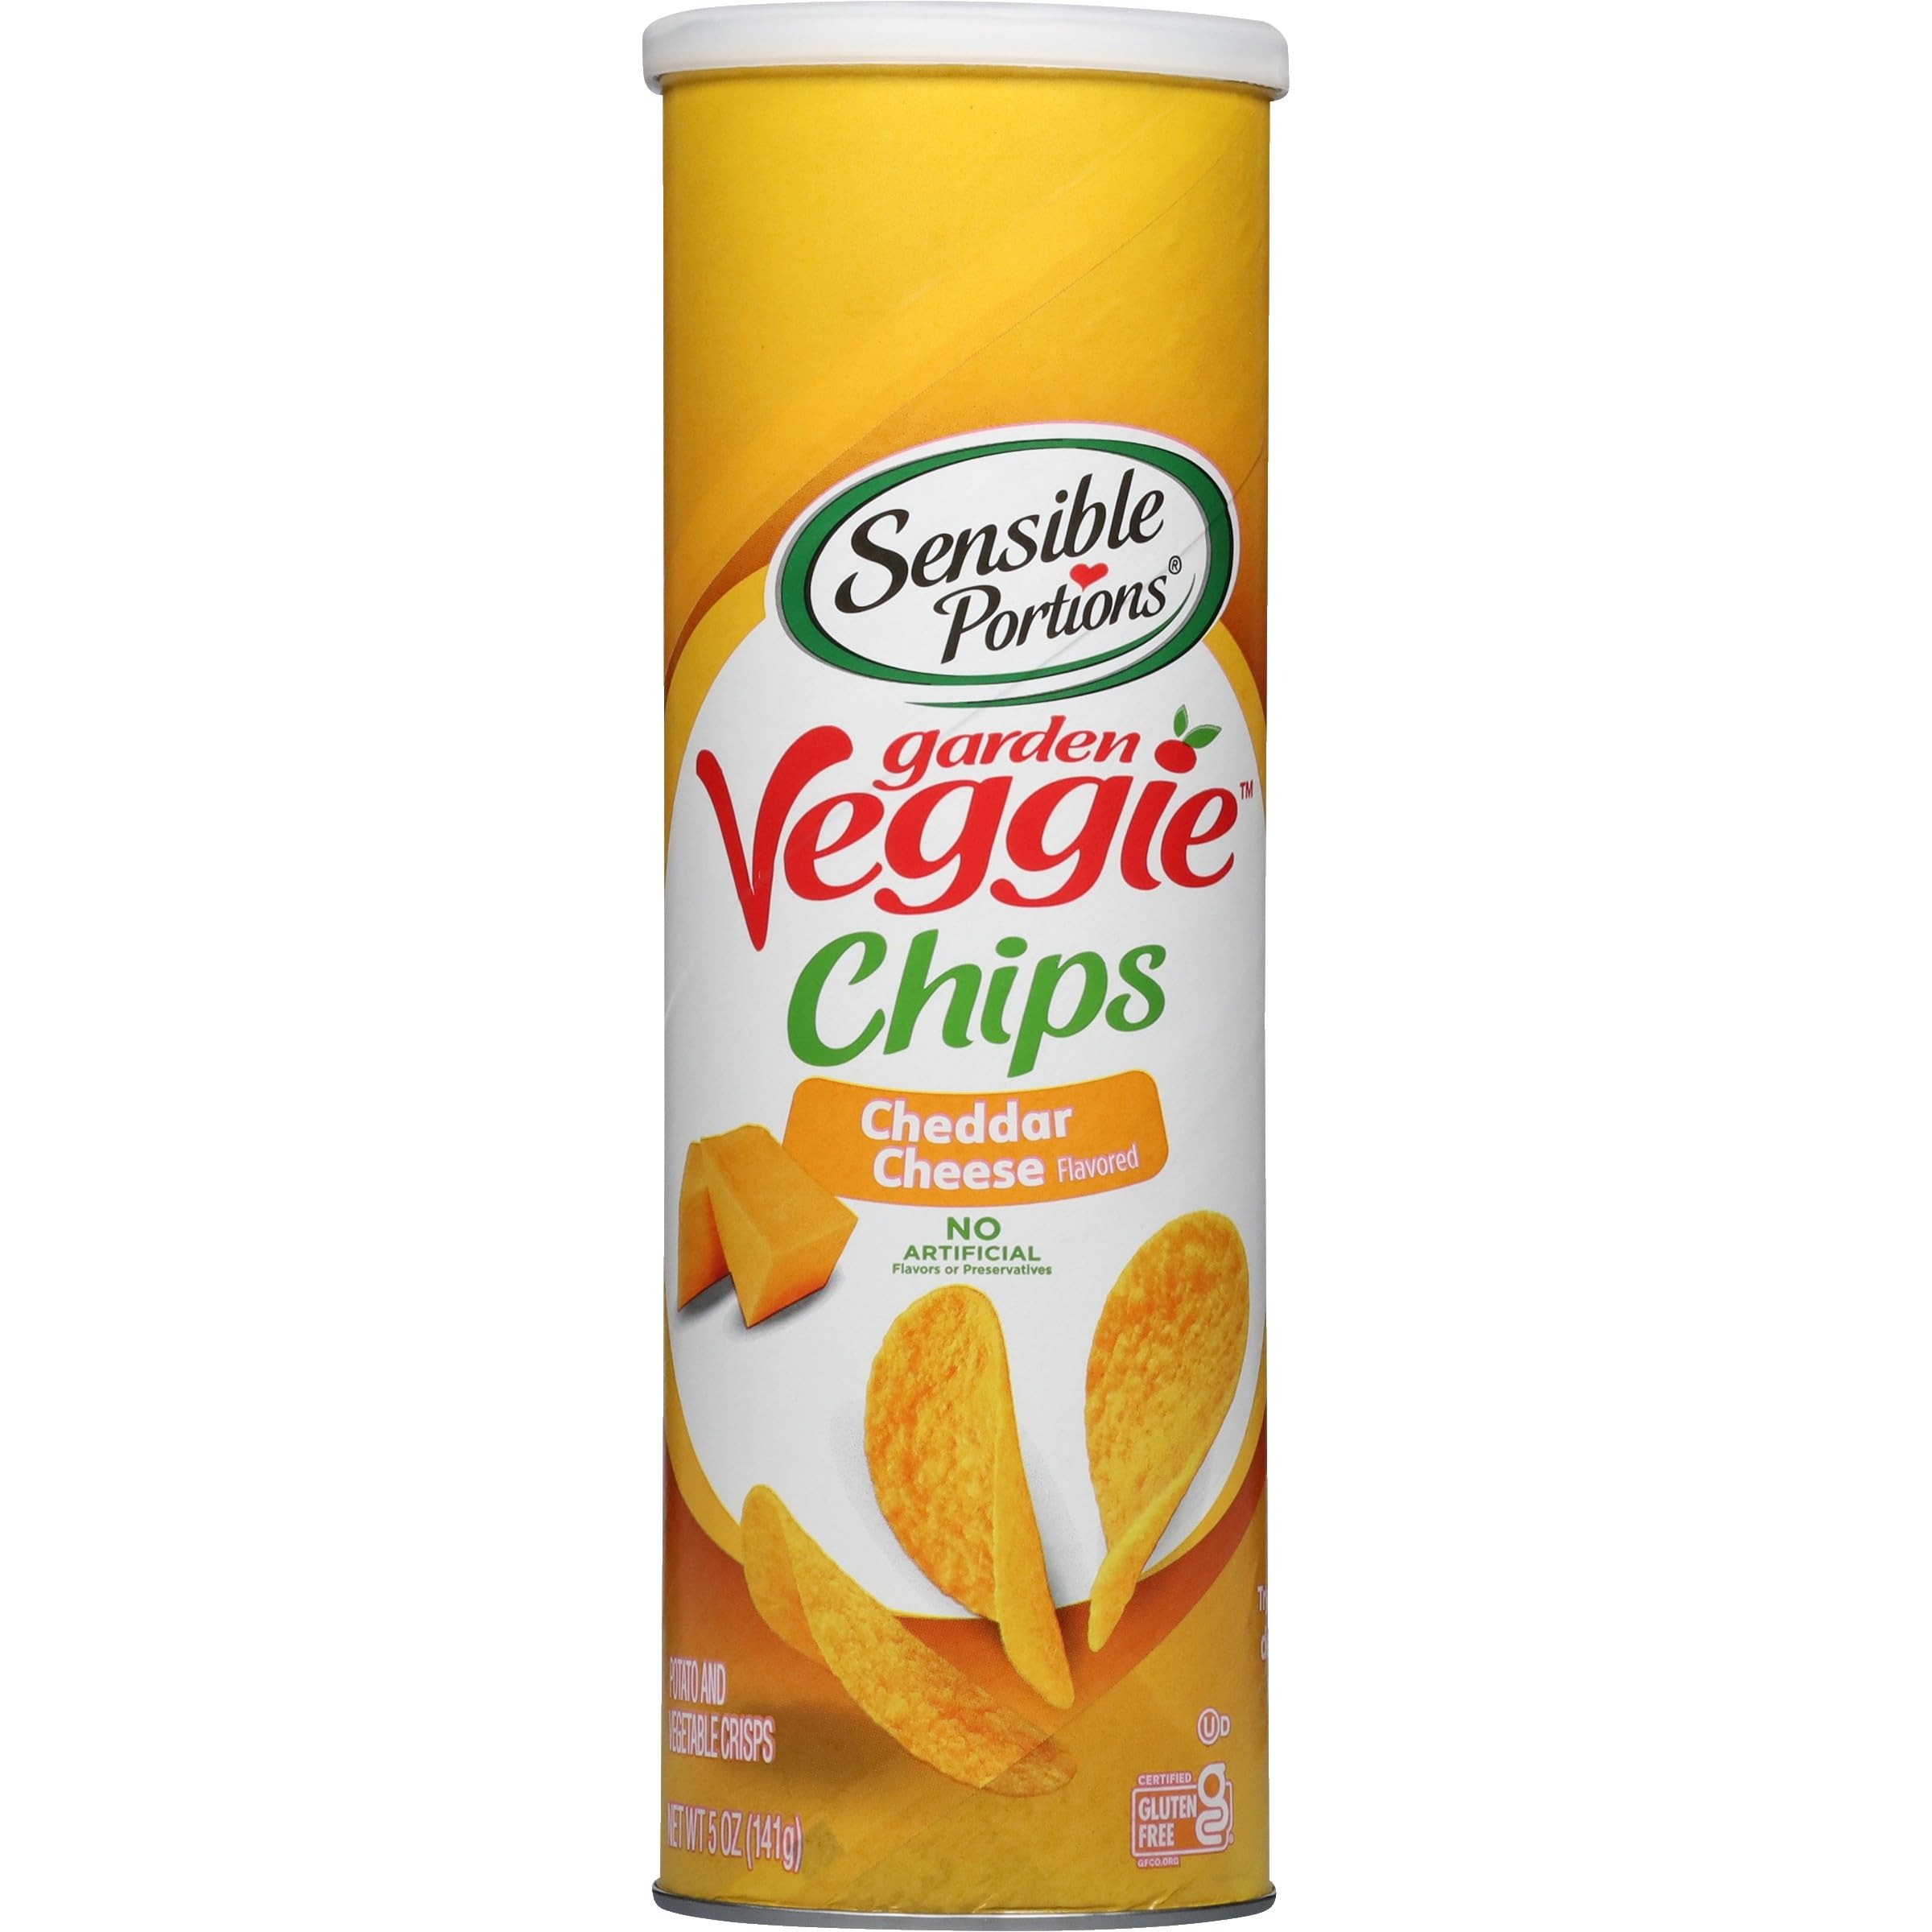
Item Name: Sensible Portions Stacked Garden Veggie Chips, Cheddar, 5 oz (Pack of 12)
Bullet Point 1: Made with potatoes, tomatoes, carrots & beets.
Bullet Point 2: Non-GMO
Bullet Point 3: Kosher
Bullet Point 4: Gluten Free
Bullet Point 5: Made with real Veggies!
Value: 60.0
Unit: Ounce

Price: 33.315